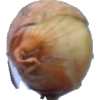
Label: onion